Sanjō, Niigata

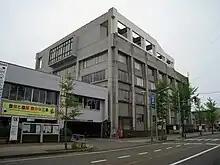
Sanjō City Hall

Sanjō has a mayor-council form of government with a directly elected mayor and a unicameral city legislature of 22 members. On November 8, 2020, attorney was elected to become the next mayor of Sanjō.